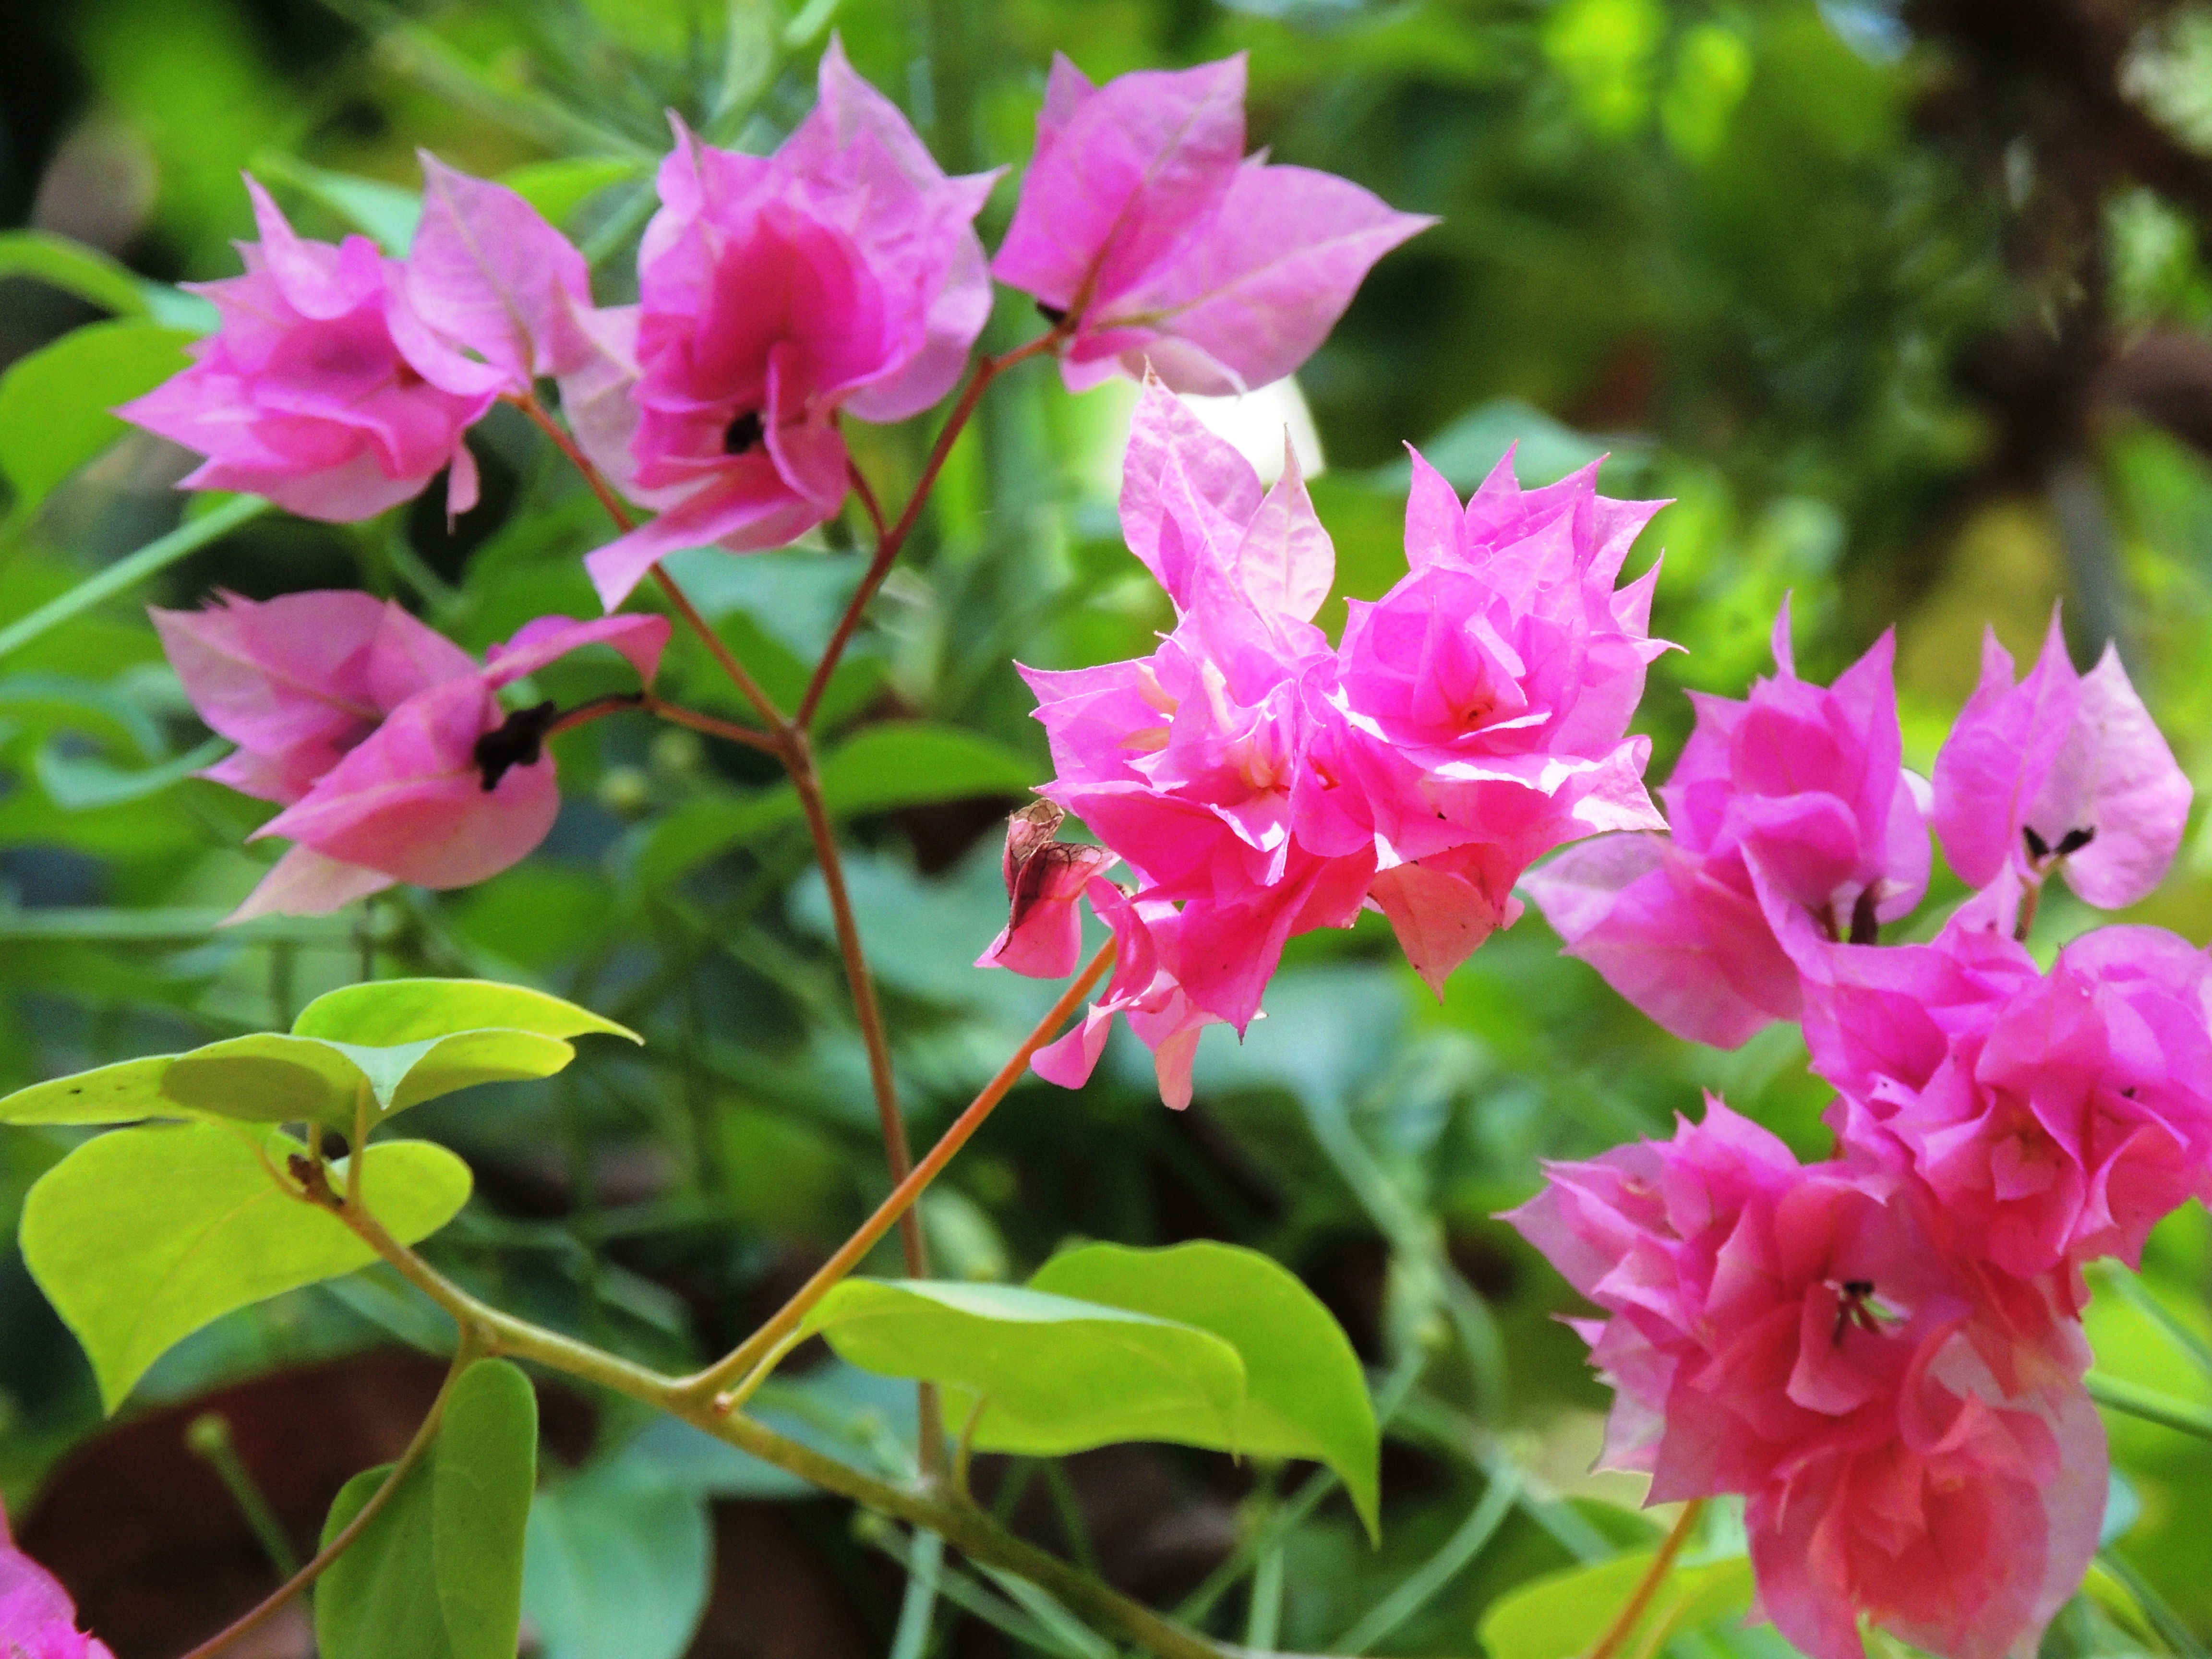
nature, plant, flower, botany, pink, flora, petals, shrub, rhododendron, beautiful, bougainvillea, flowering plant, annual plant, woody plant, land plant, everlasting sweet pea